Ondanondu Kaladalli

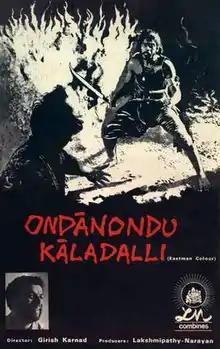
Poster

Ondanondu Kaladalli is a 1978 Indian Kannada-language epic film co-written and directed by Girish Karnad with soundtrack by Bhaskar Chandavarkar, starring Shankar Nag and Akshatha Rao in their debut. Through this movie, Kavita Krishnamurthy started her singing career as playback singer.